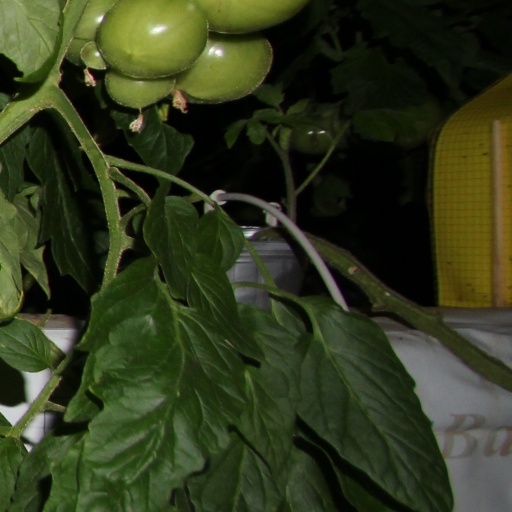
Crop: tomato